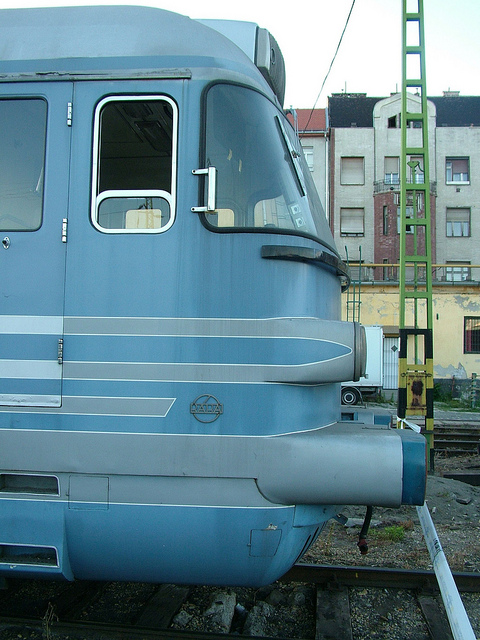
A blue train on a track with buildings in the background.

A train that is driving by some houses.

Glimpse of one end of a blue train on the station.

A blue bus is sitting in a lot.

A train is on the tracks near some buildings.